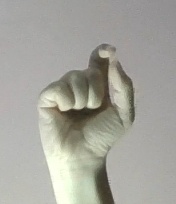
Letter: fa